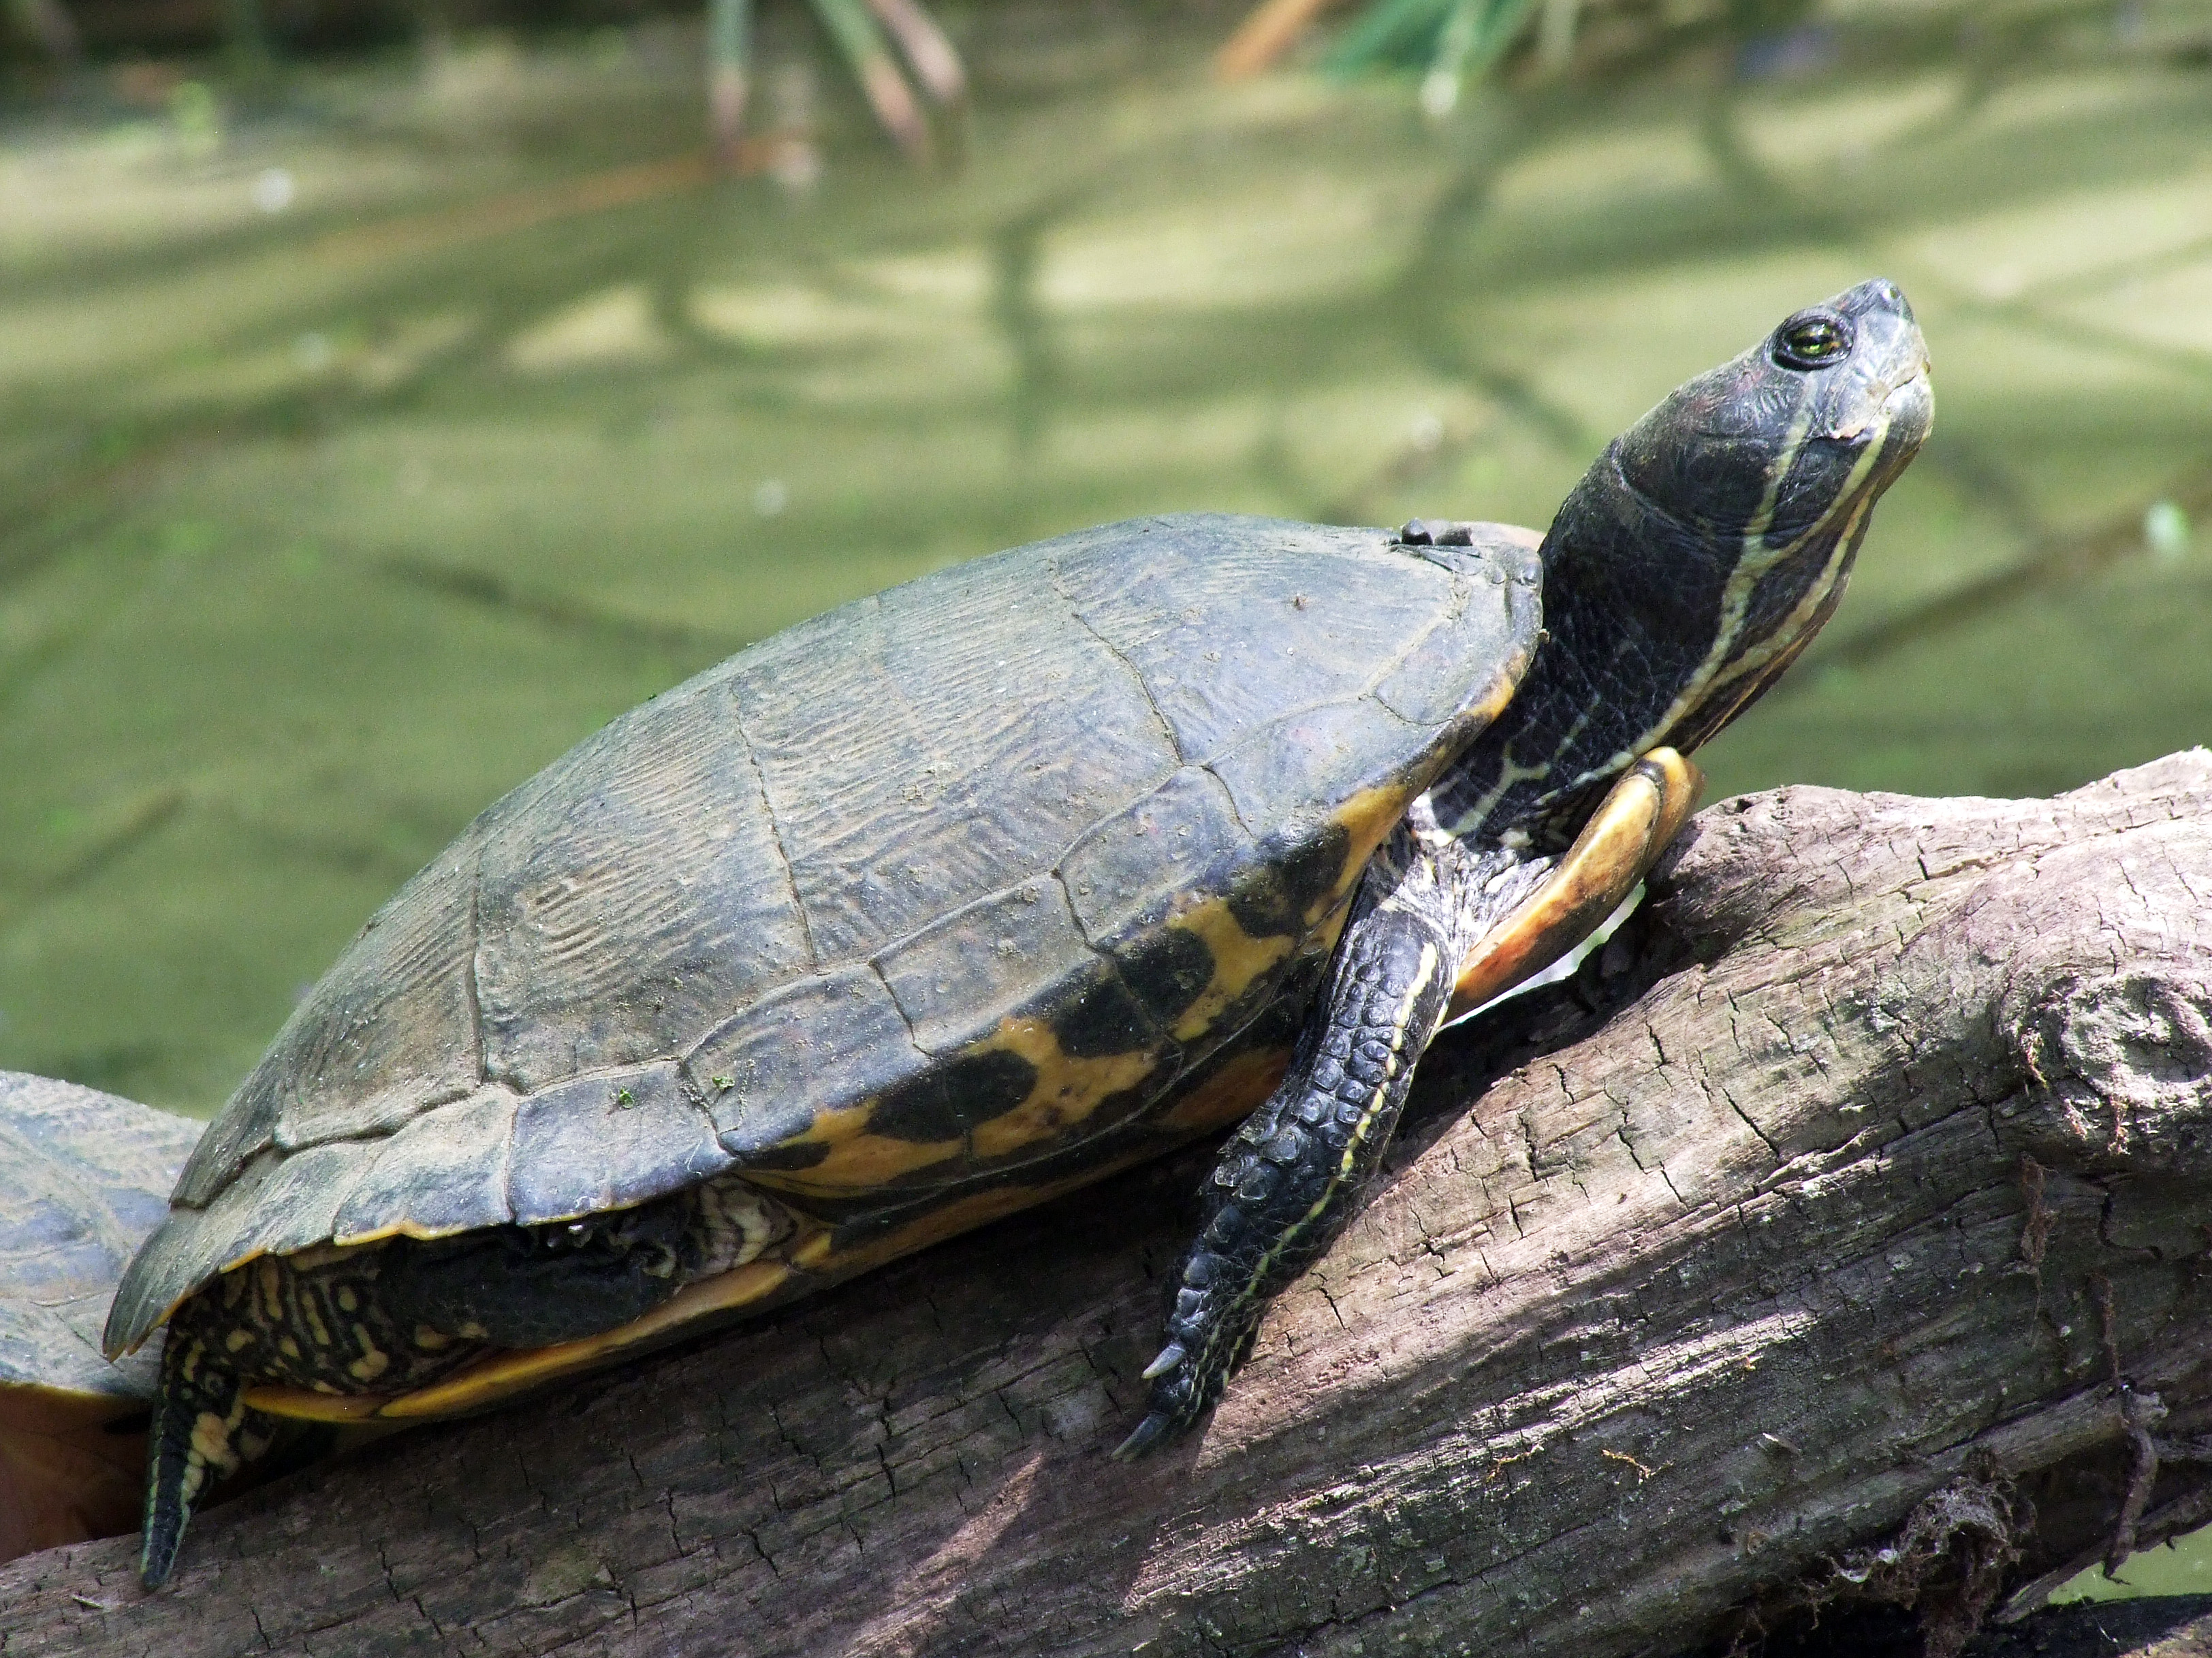
turtle, aquatic, animal, sunbathes, lies, reptile, amphibian, armour, Pond turtle, vertebrate, tortoise, Kinosternidae, Common Map Turtle, River cooter, Pseudemys concinna concinna, Florida Redbelly Turtle, terrapin, sea turtle, common snapping turtle, Geoemydidae, box turtle, painted turtle, trachemys, terrestrial animal, red eared slider, organism, kemp's ridley sea turtle, wildlife, pond, zoo